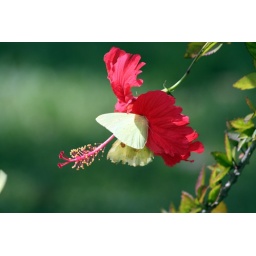
This kind of cracks me up... two butterflies with their heads stuck in the flower and butts in the air...